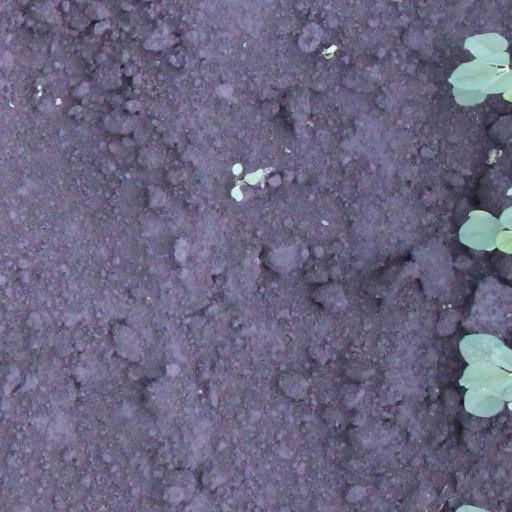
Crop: soybean